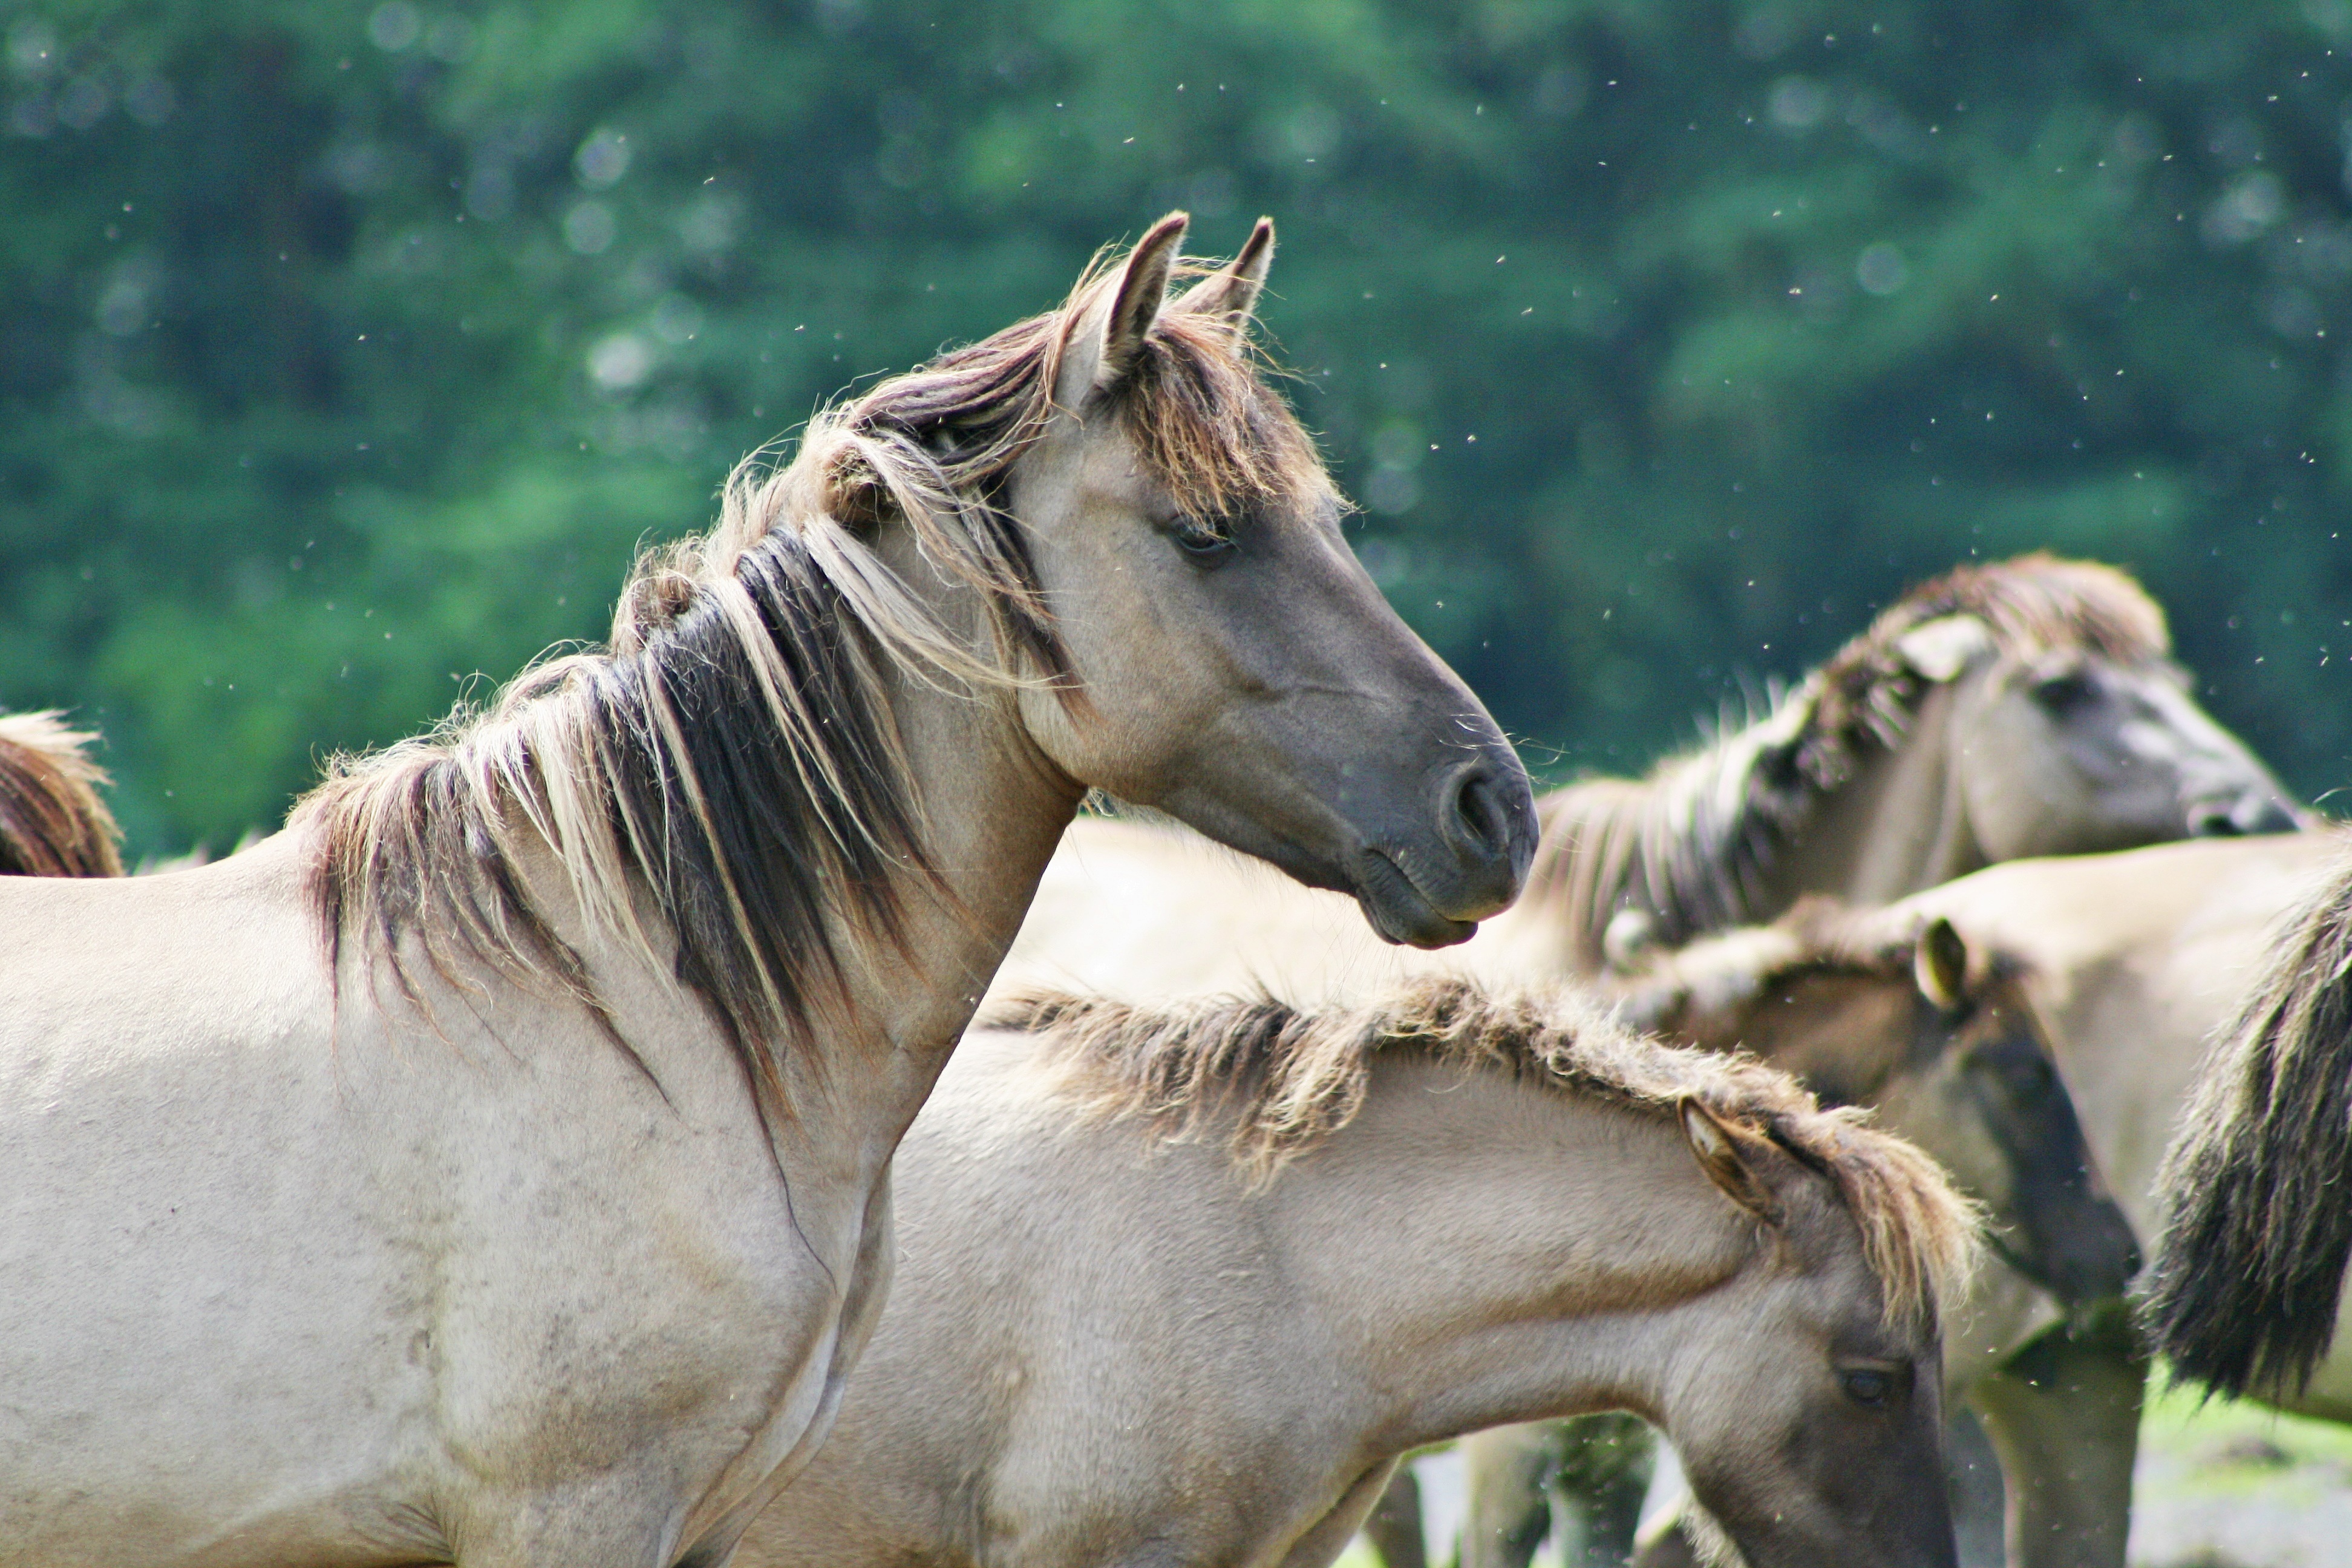
wildlife, herd, horse, mammal, stallion, mane, fauna, horses, animals, mare, foal, wild horses, colt, pack animal, horse like mammal, mustang horse, brumby horses